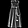
Label: Dress